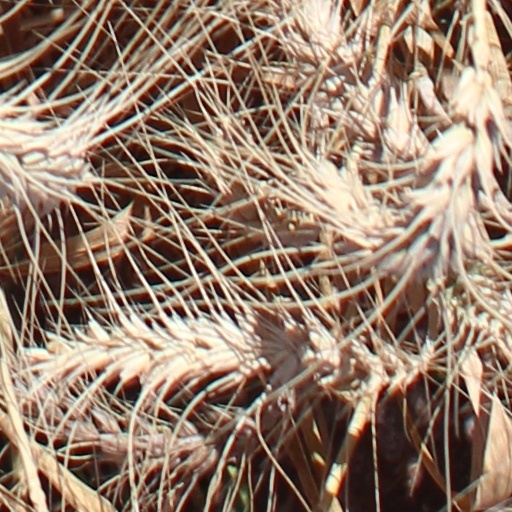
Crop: wheat